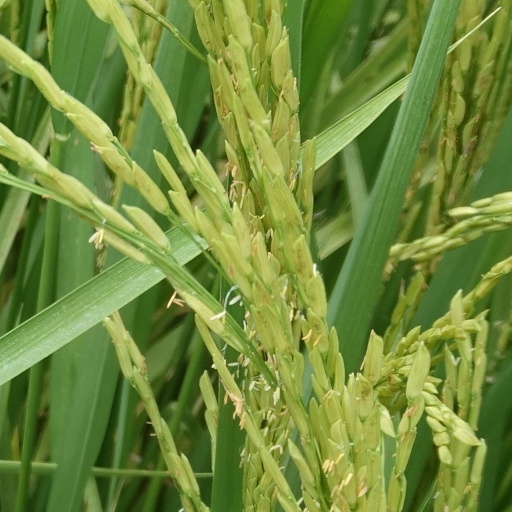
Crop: rice